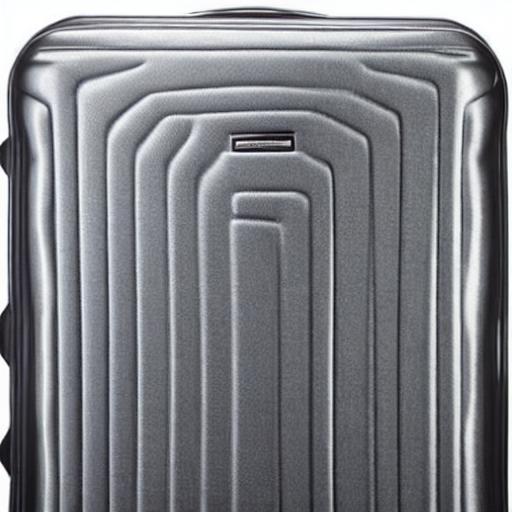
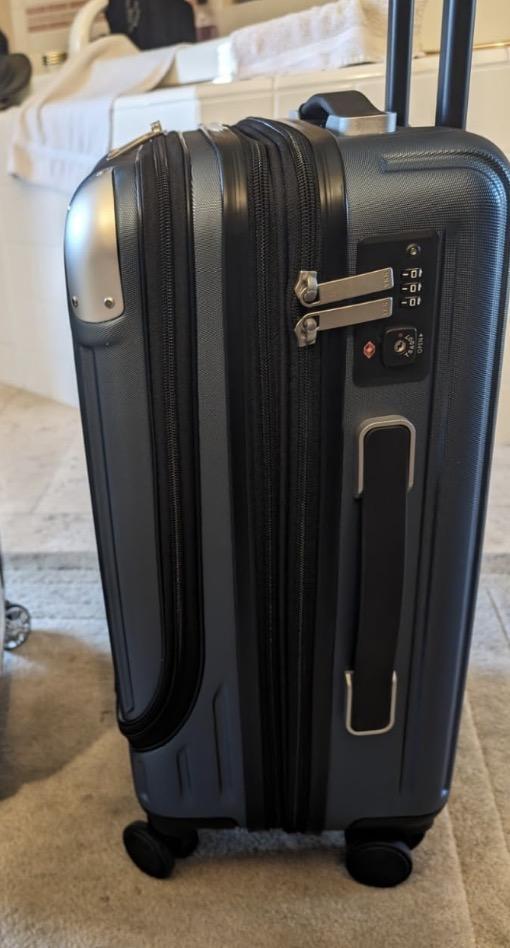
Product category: items_tea
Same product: no